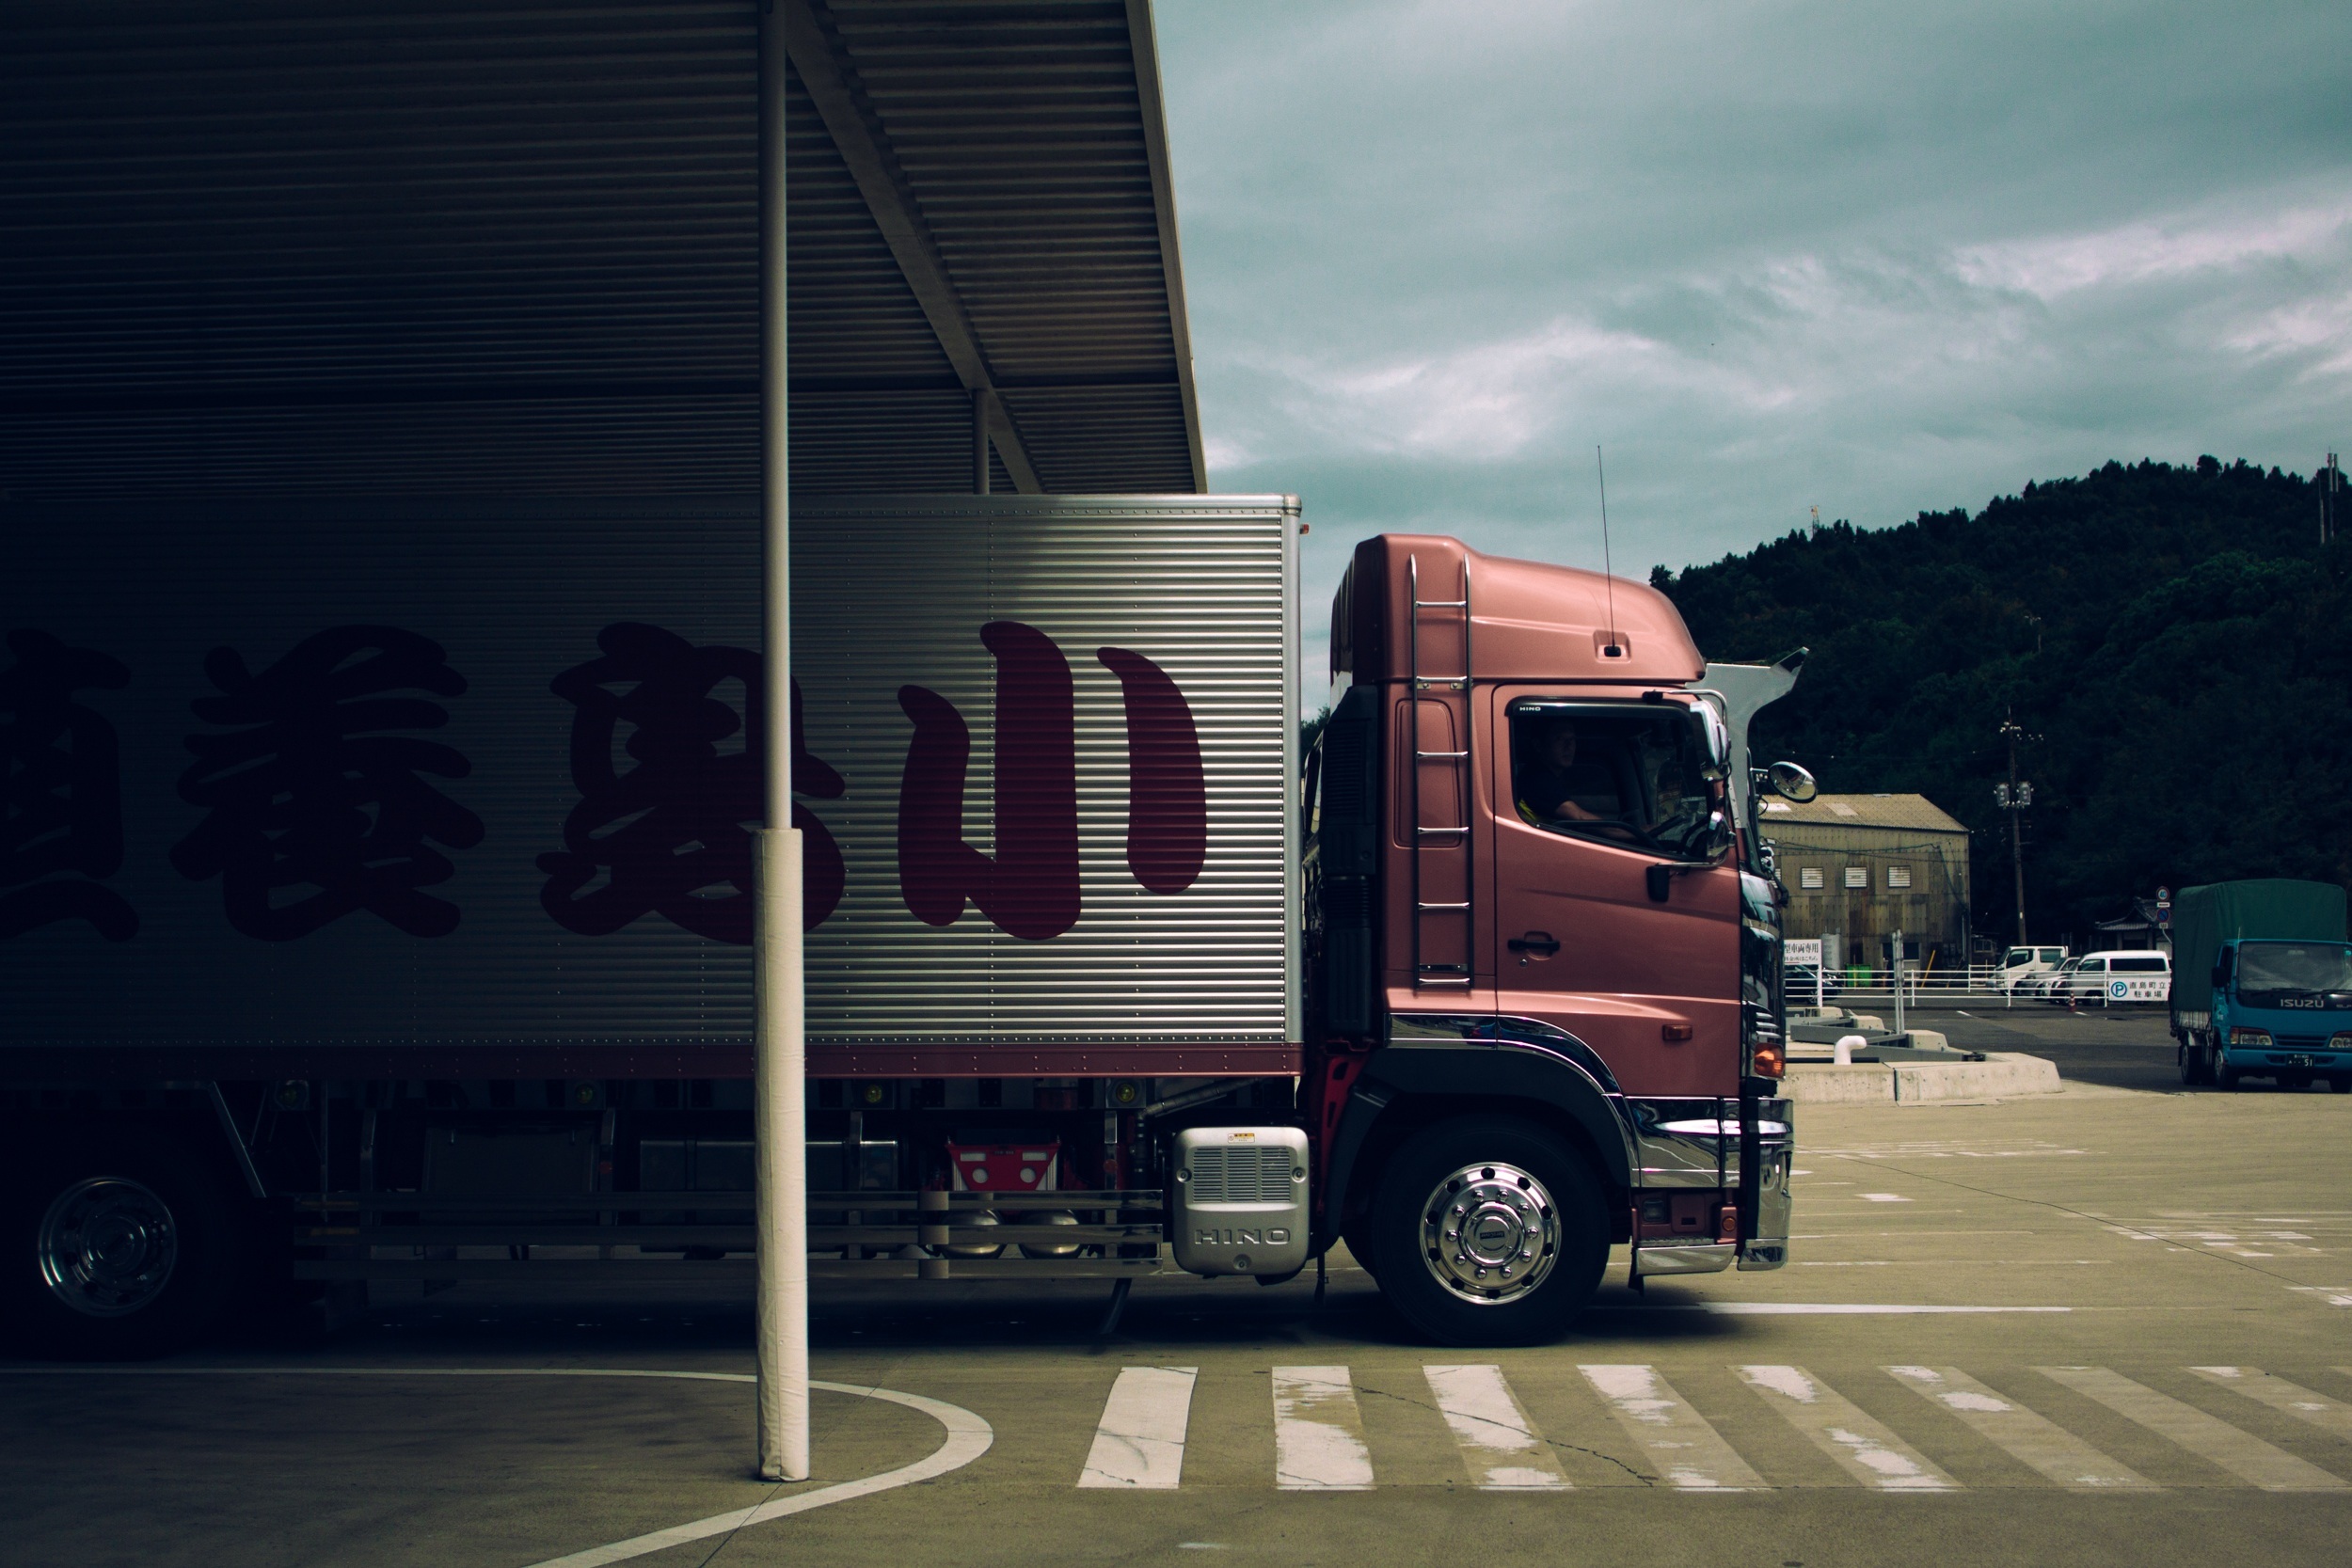
road, bridge, traffic, street, car, transportation, transport, truck, vehicle, industry, freight, public transport, moving, lorry, infrastructure, cargo, commercial, shipping, load, trailer, delivery, logistics, land vehicle, delivery truck